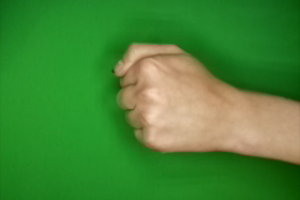
Label: rock